Boygiri

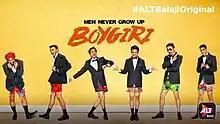
Cover photo of Boygiri

Boygiri is a 2017 Hindi web series, created and produced by Tanveer Bookwala for the video on demand platform ALTBalaji. The web series is about six friends whose lives are filled with adventures and crazy moments.